Folk music

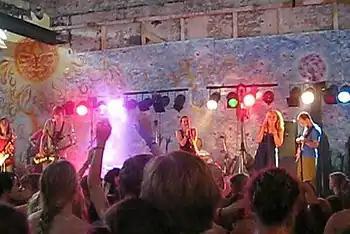
Maria Gasolina performing at 2008 Faces Festival in Raseborg, Finland

Nordic folk music includes a number of traditions in Northern European, especially Scandinavian, countries. The Nordic countries are generally taken to include Iceland, Norway, Finland, Sweden, Denmark and Greenland. Sometimes it is taken to include the Baltic countries of Estonia, Latvia and Lithuania.